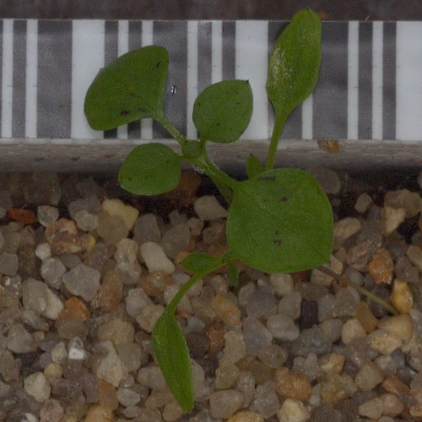
Label: common_chickweed